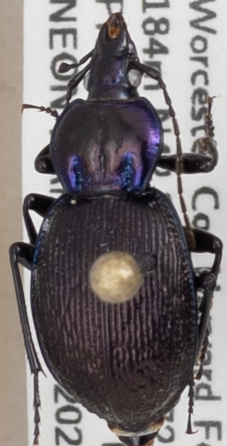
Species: Sphaeroderus stenostomus lecontei
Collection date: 2021-06-23
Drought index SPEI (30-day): -0.114
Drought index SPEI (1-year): -1.28
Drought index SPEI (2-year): -1.928